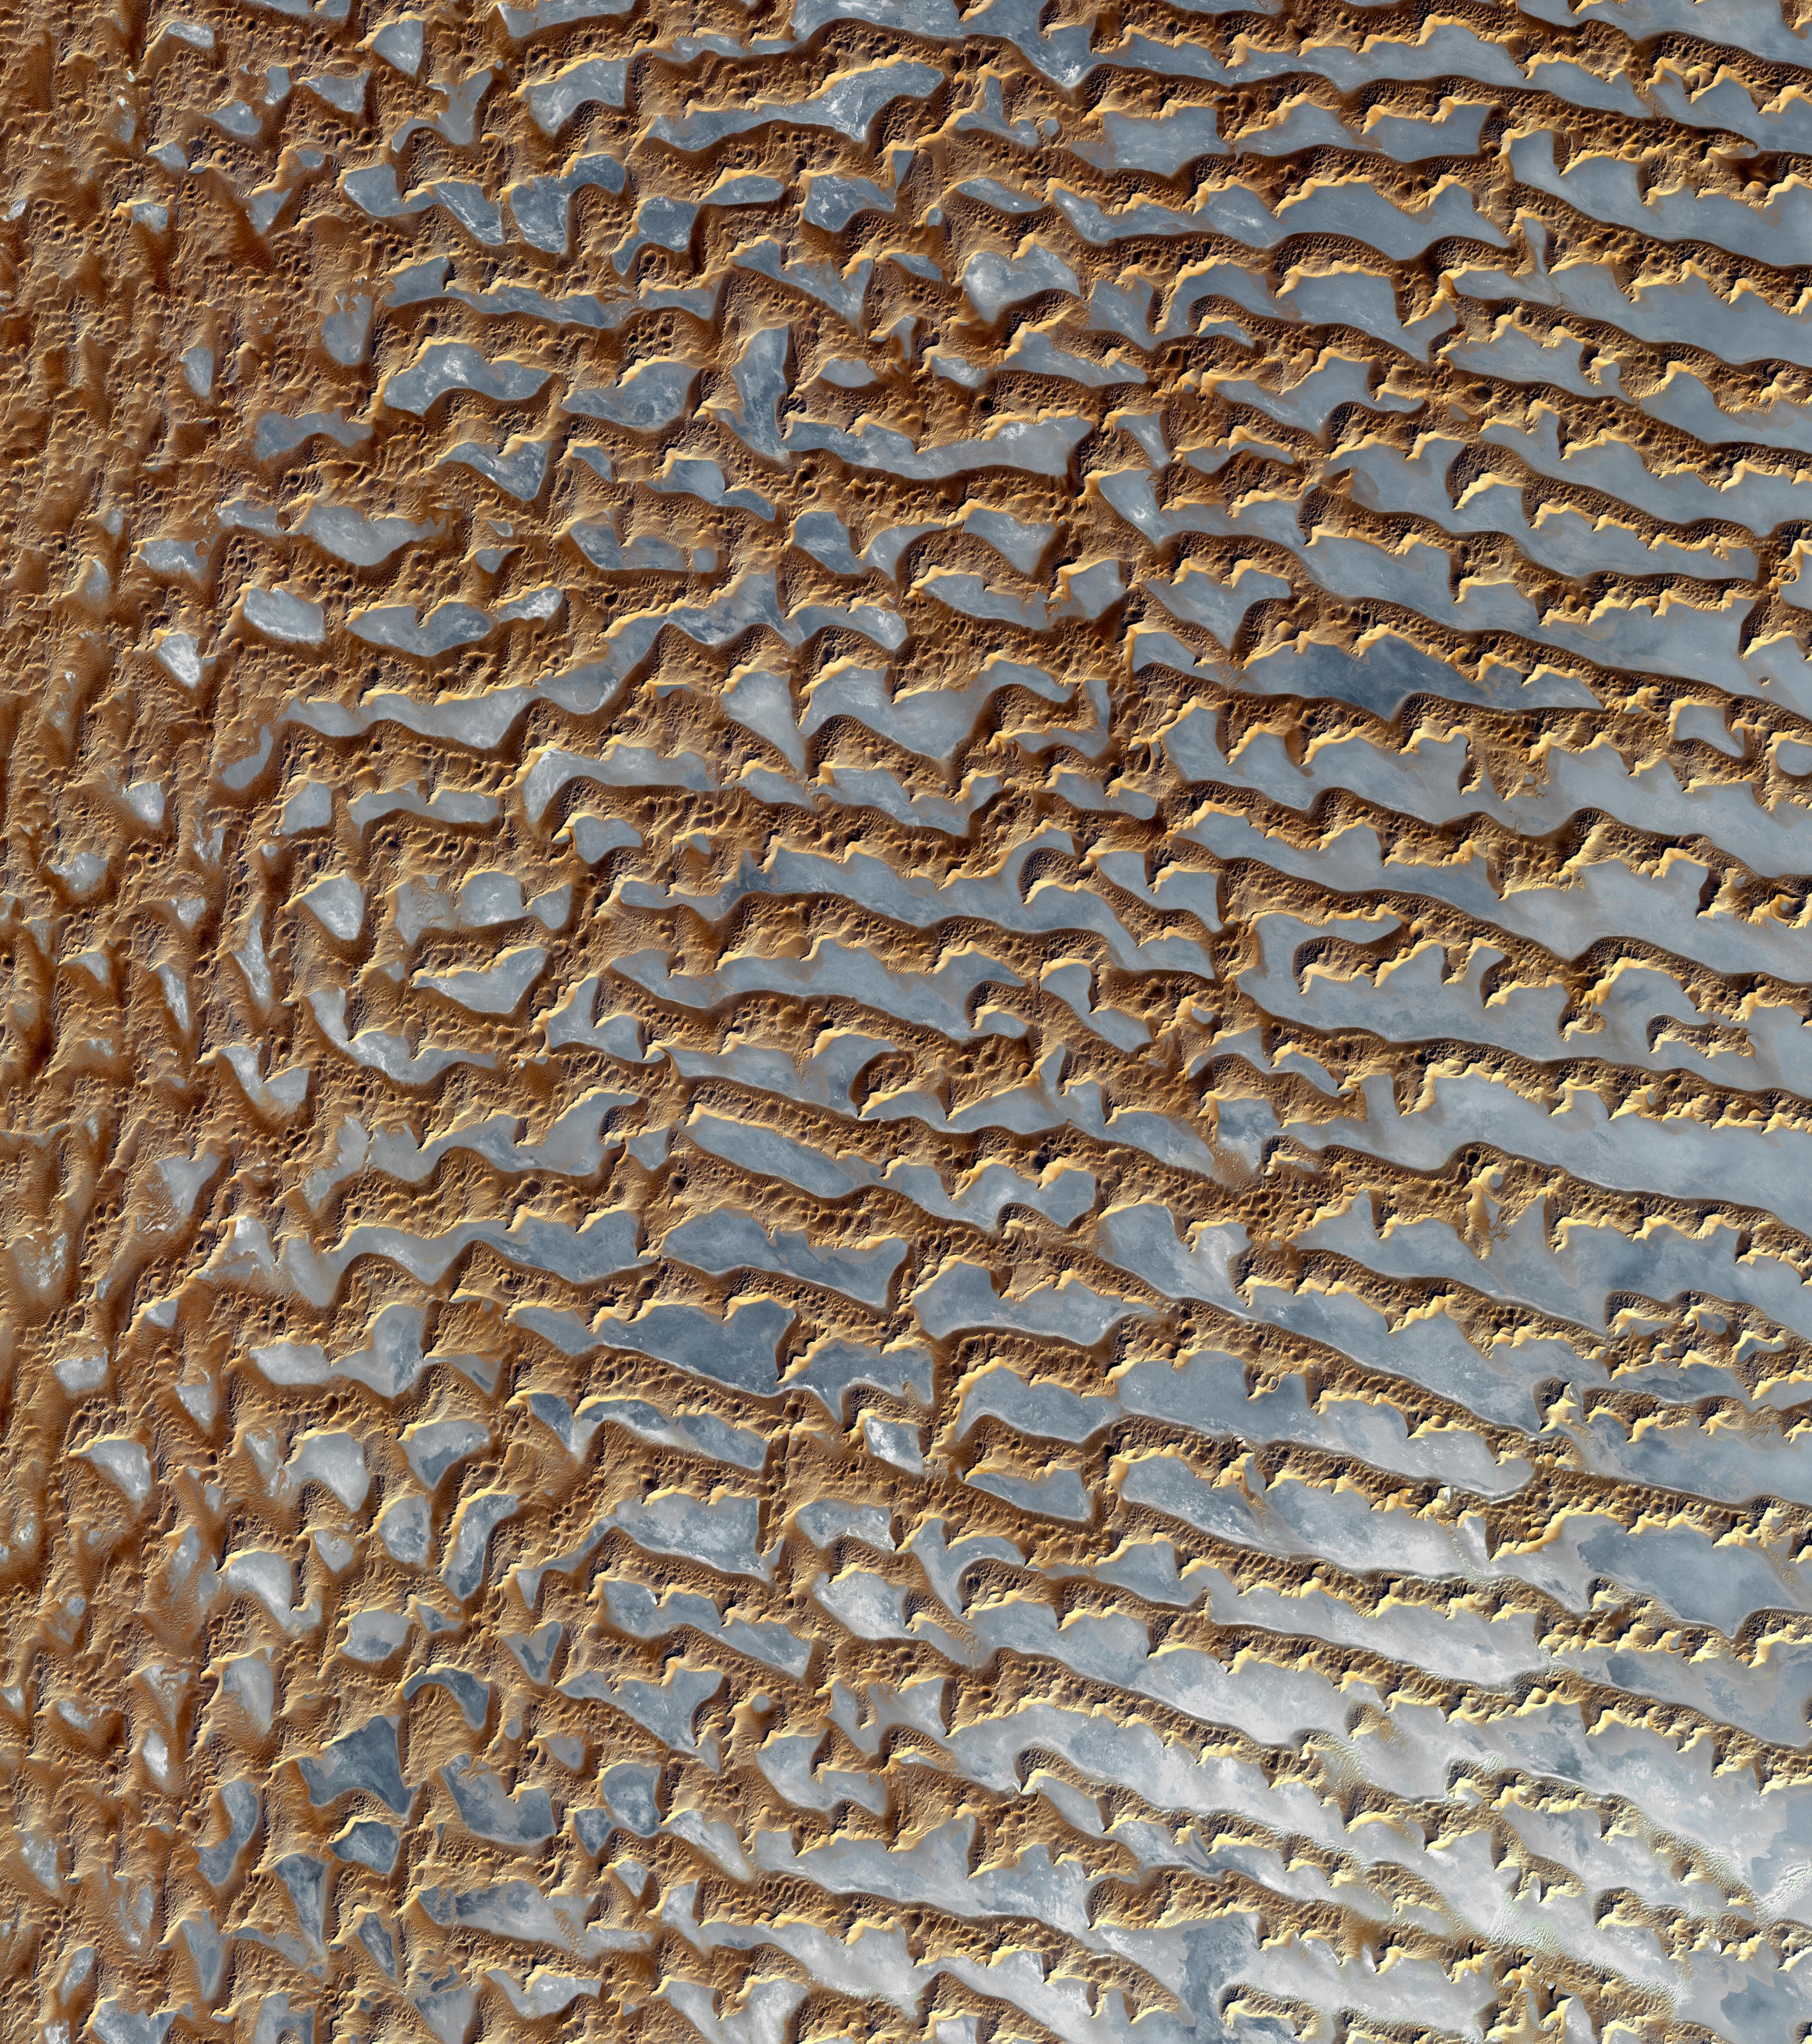
wood, texture, desert, floor, cobblestone, wall, pattern, soil, stone wall, brick, material, aerial view, nasa, dunes, art, earth, brickwork, flooring, sand dunes, road surface, satellite image, saudi arabia, grass family, sand formation, dune sea, satellkitenaufnahme, rub al khali, wind shapes, wind drift